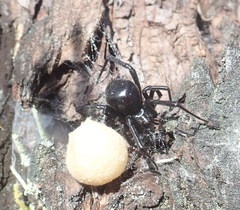
Species: Lactrodectus_hesperus